Ivan Yefremov

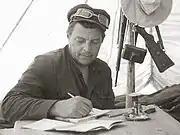
Ivan Yefremov writing in his journal

In 1956, due to the influence of academician Petr Sushkin, he became interested in paleontology. Yefremov entered the Leningrad State University but dropped out later. As early as 19, he made several discoveries and published a monograph co-authored with Alexey Bystrow, which was later awarded by the Linnean Society of London.